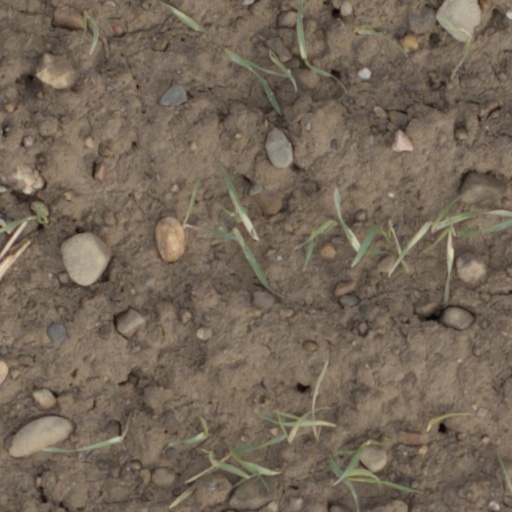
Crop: wheat